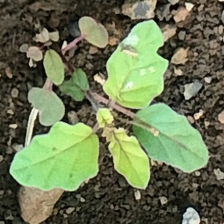
Weed species: Punarnava _(Boerhaavia diffusa)